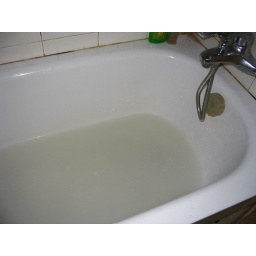
Washing clothes in the tub